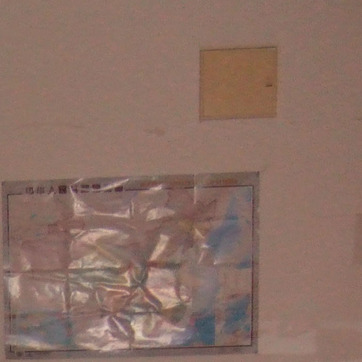
Material: paper